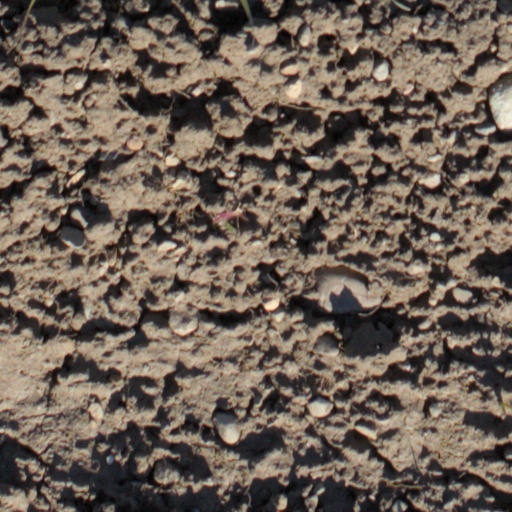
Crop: wheat